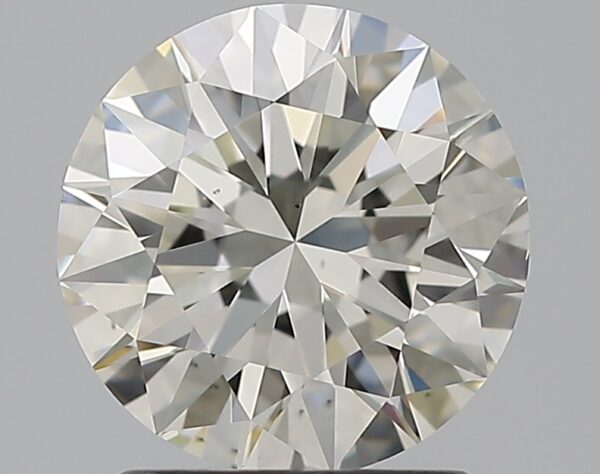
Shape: round
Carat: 1.6
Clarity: VS2
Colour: K
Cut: EX
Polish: EX
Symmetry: EX
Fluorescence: M
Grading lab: GIA
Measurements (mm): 7.5 x 7.54 x 4.63